ZSG

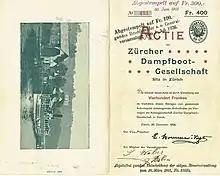
Share of the Zürcher Dampfboot-Gesellschaft, issued 28. December 1898

Over the years, various other companies started operating steam ships on the lake, and various mergers took place, until the entire fleet was taken over by the Swiss Northeastern Railway (NOB) in 1874. The NOB also owned most of the railway network around the lake, and this monopoly led to consumer resistance, and to the formation of the in 1890/91. In order to operate a tram-like suburban traffic, a series of nine screw steamships was ordered.